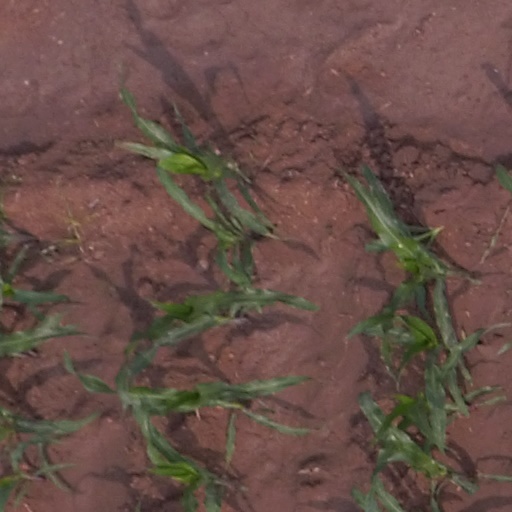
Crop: maize; corn